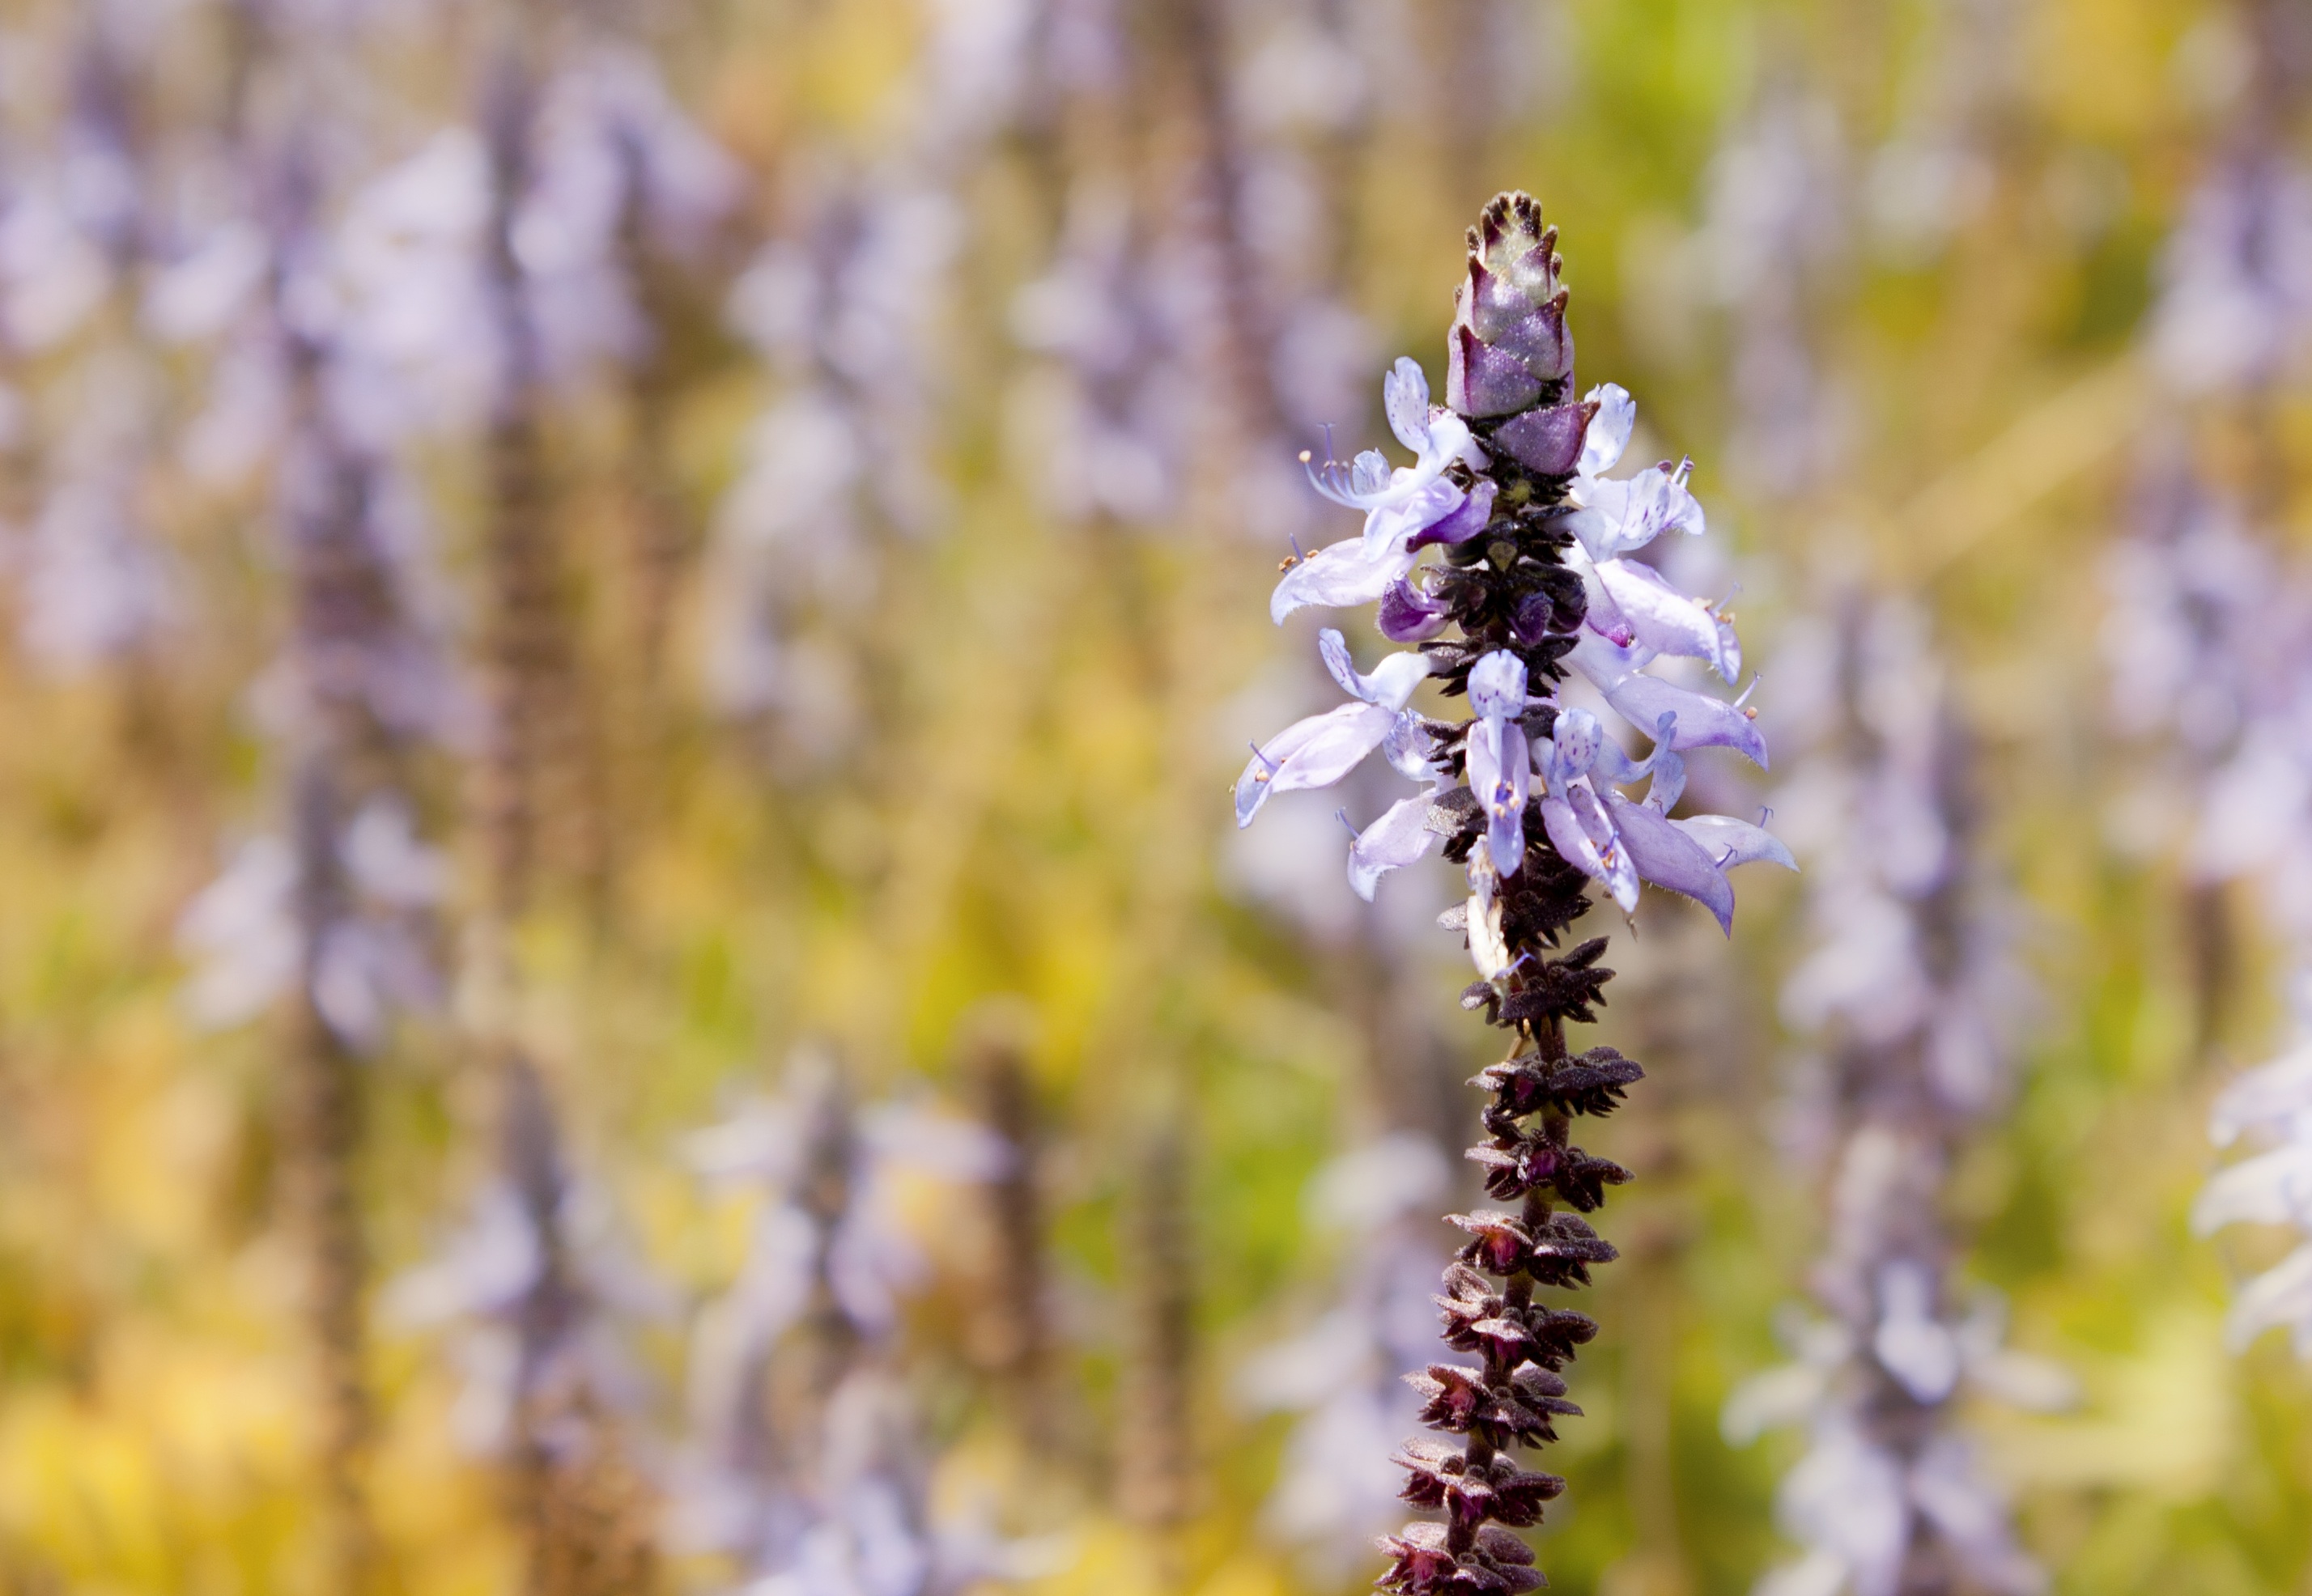
nature, branch, blossom, plant, leaf, flower, bloom, pollen, spring, herb, natural, autumn, botany, flora, season, wildflower, close up, violet, macro photography, flowering plant, plant stem, land plant